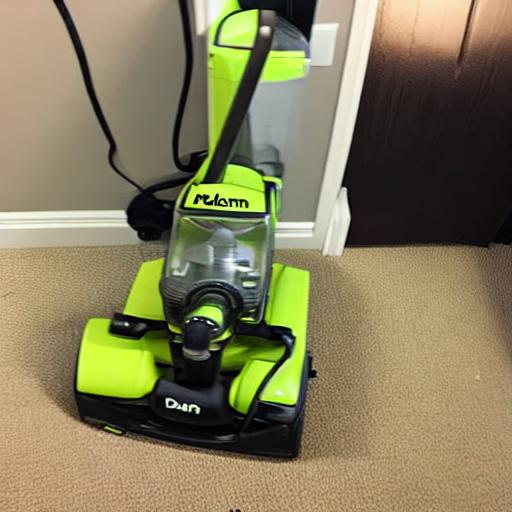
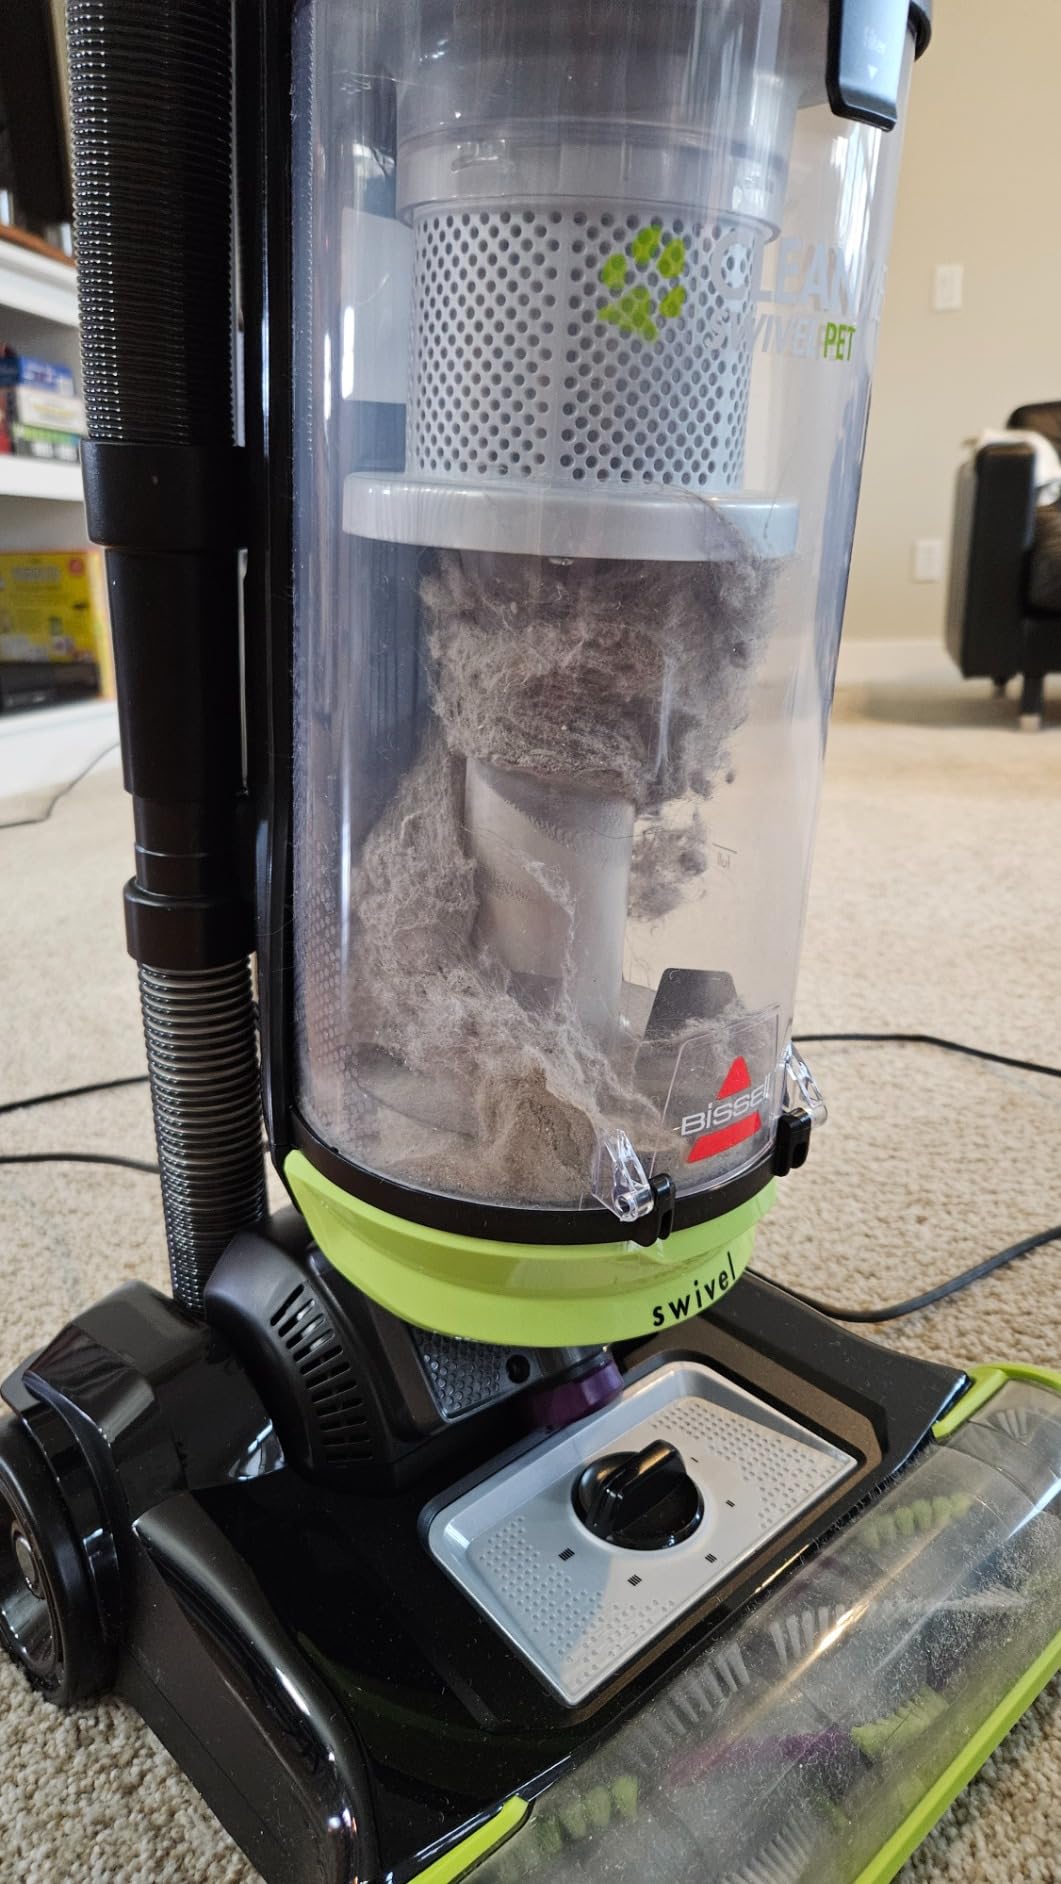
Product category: items_vacuum
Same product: no